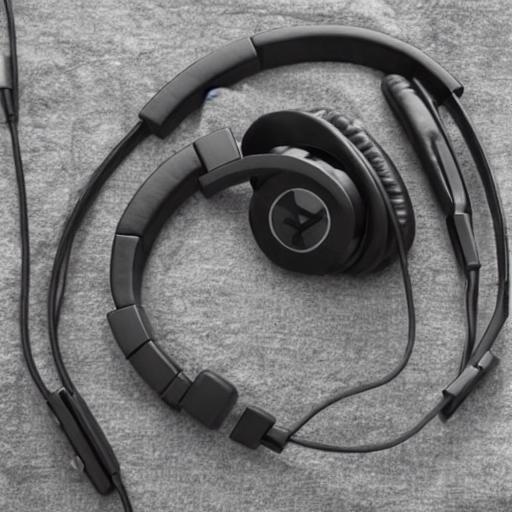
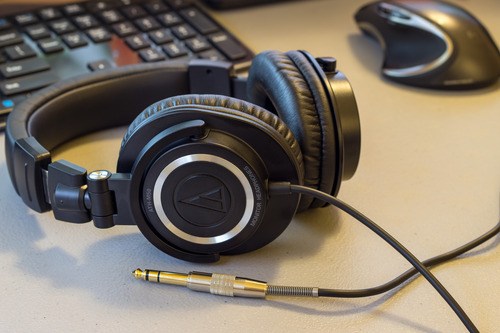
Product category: headphones
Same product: no